Koumi Station

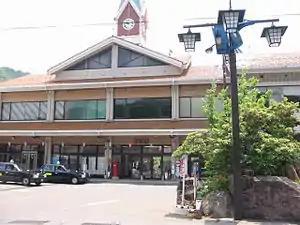
Koumi Station, October 2012

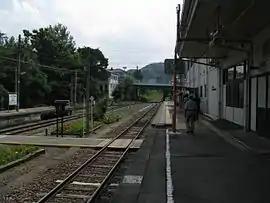
Level crossing at Koumi Station

Koumi Station is served by the Koumi Line and is 48.3 kilometers from the terminus of the line at Kobuchizawa Station.